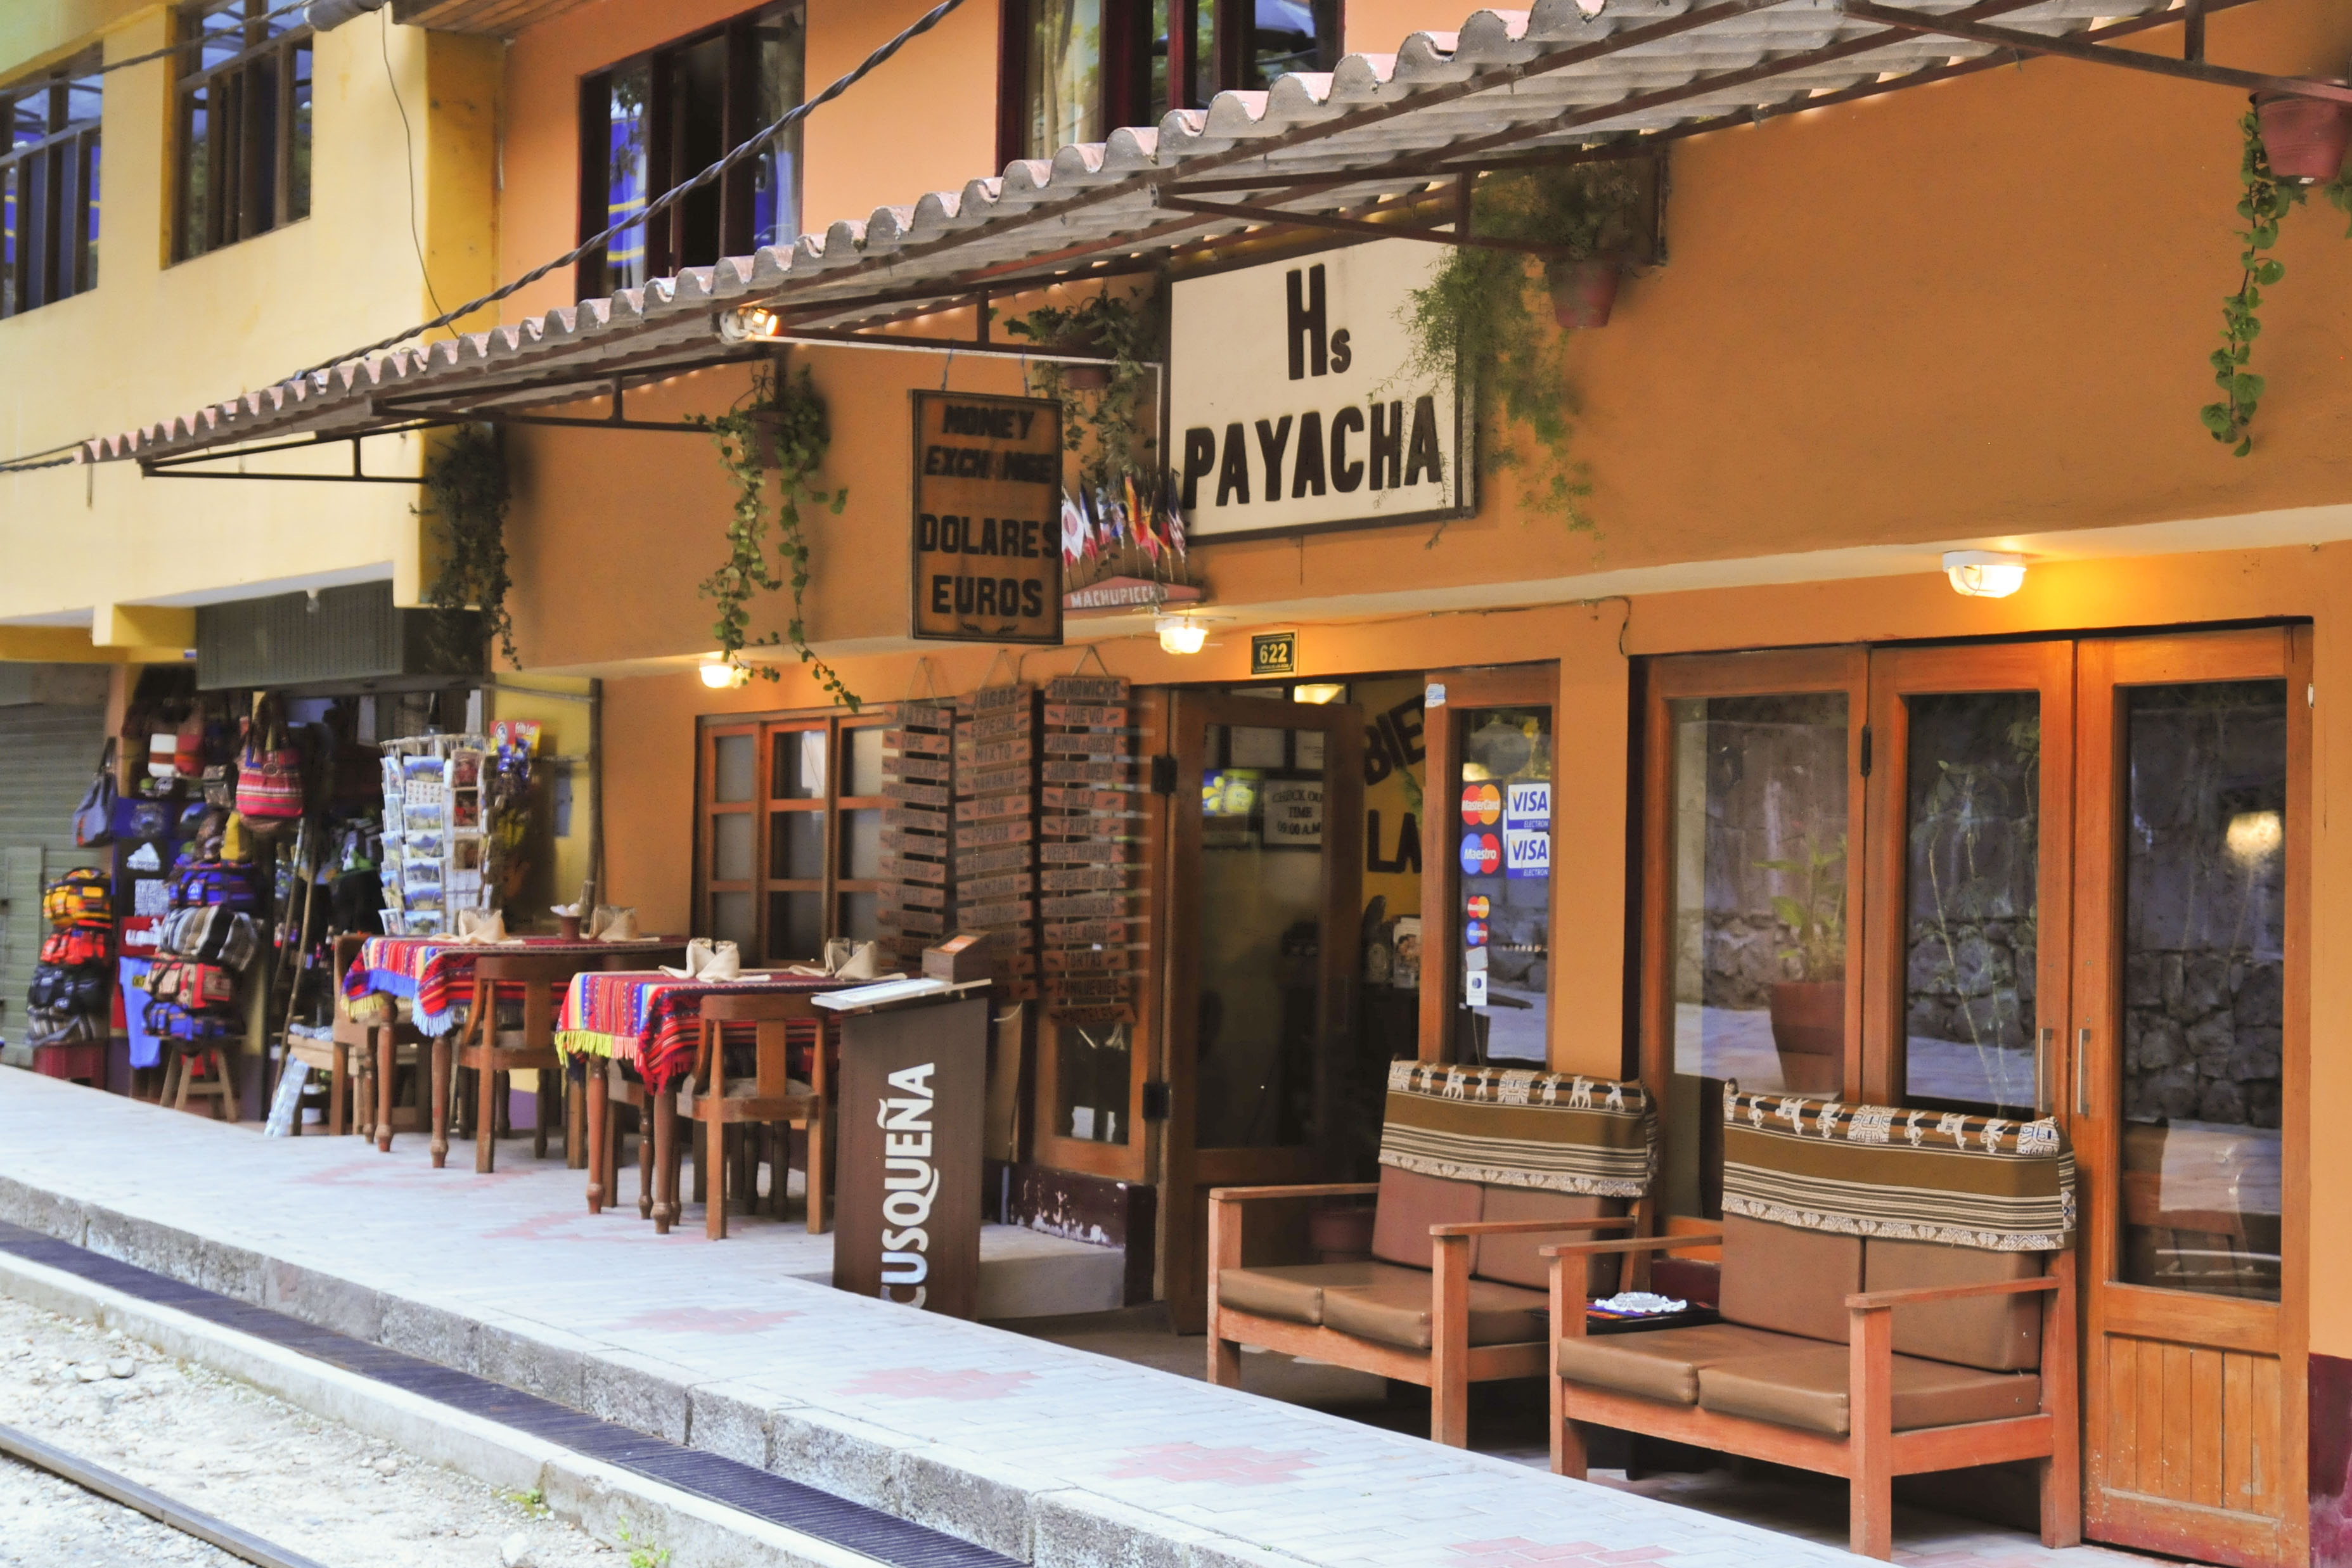
restaurant, bar, nikon, peru, d300